George Forrest Browne

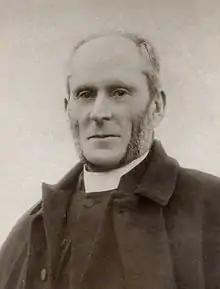
Gaorge Browne, from a 1907 carte de visite

George Forrest Browne (4 December 1833 – 1 June 1930) was an English bishop, the first Anglican Bishop of Stepney from 1895 until 1897 when he was appointed Bishop of Bristol.